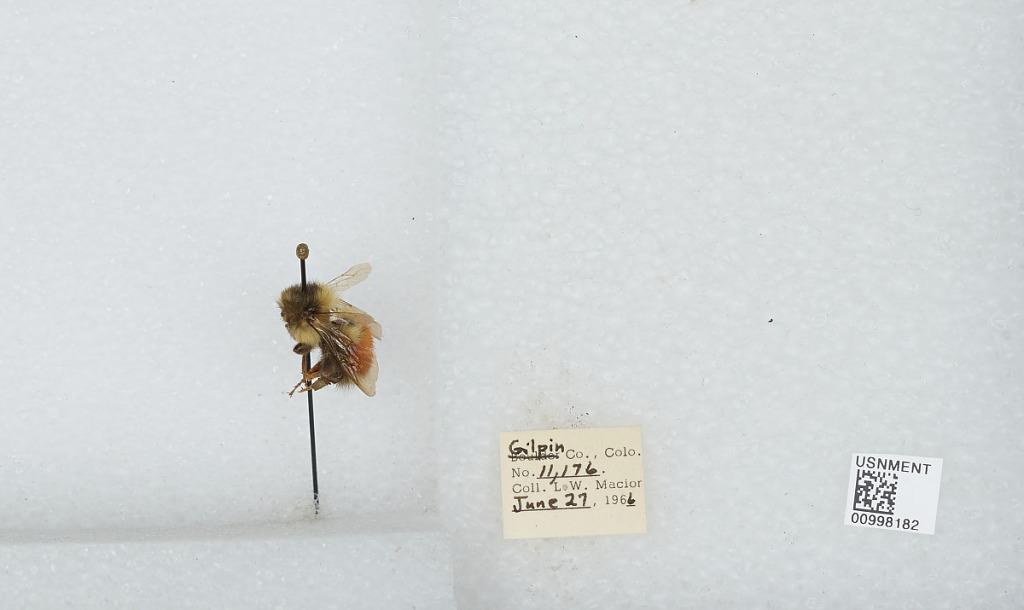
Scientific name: Bombus (Pyrobombus) melanopygus Nylander
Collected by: L. Macior
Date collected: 1966-6-27
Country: United States
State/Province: Colorado
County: Gilpin
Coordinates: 39.8908, -105.508